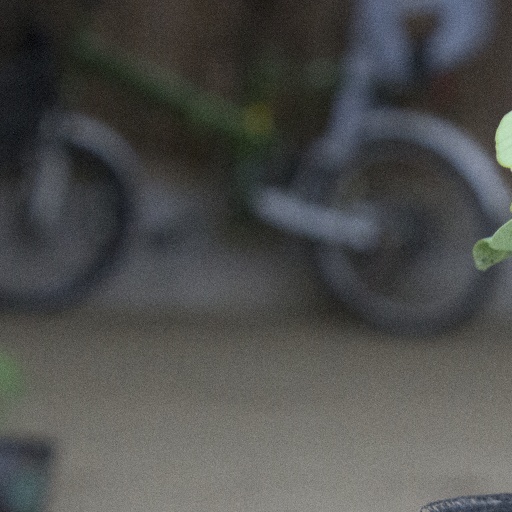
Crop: soybean